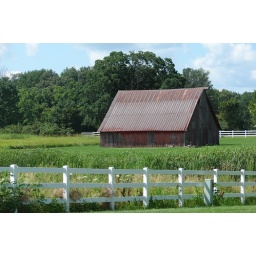
A nice white fence surrounds this red barn in Iowa.